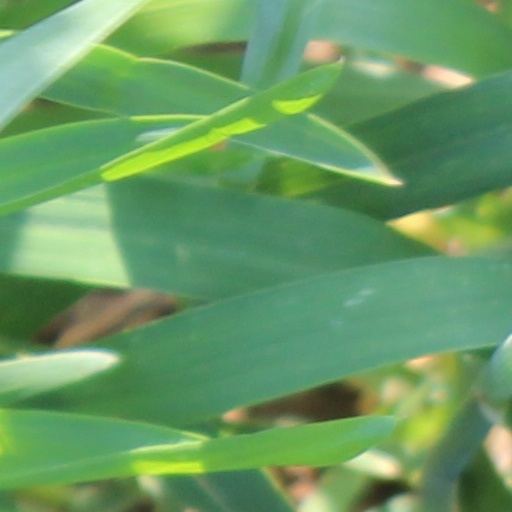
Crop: wheat